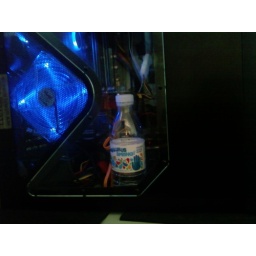
Oh noes! I've spilt a bottle of water in my pc!!!